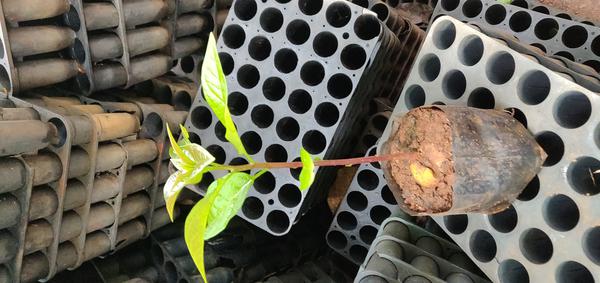
Plant: Avacado